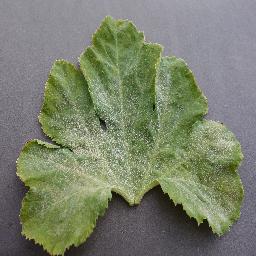
Label: Squash___Powdery_mildew